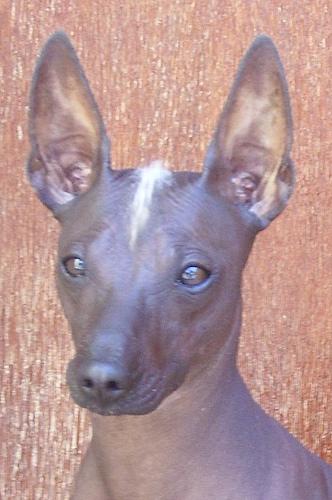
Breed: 220-n000069-Mexican_hairless